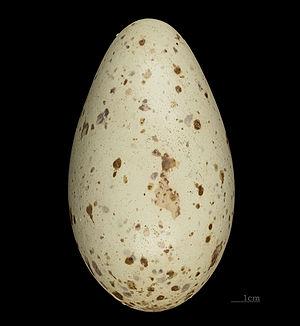
La Grue brolga ou Brolga est une espèce de grands oiseaux, faisant partie de la famille des Gruidae. Quand elle fut décrite pour la première fois en 1810, la Grue brolga fut classée parmi les Ardea, genre qui inclut les hérons et les aigrettes. C'est en réalité un membre des Gruiformes – l'ordre qui contient les râles les foulques, les grues, et plus précisément du genre Grus. Plus tard, en 1865, cet oiseau reçu le surnom de grue australienne par le célèbre ornithologue John Gould.